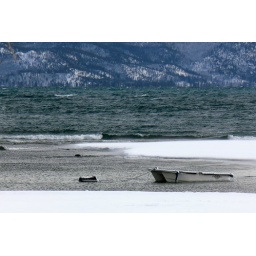
boat stuck in the lake